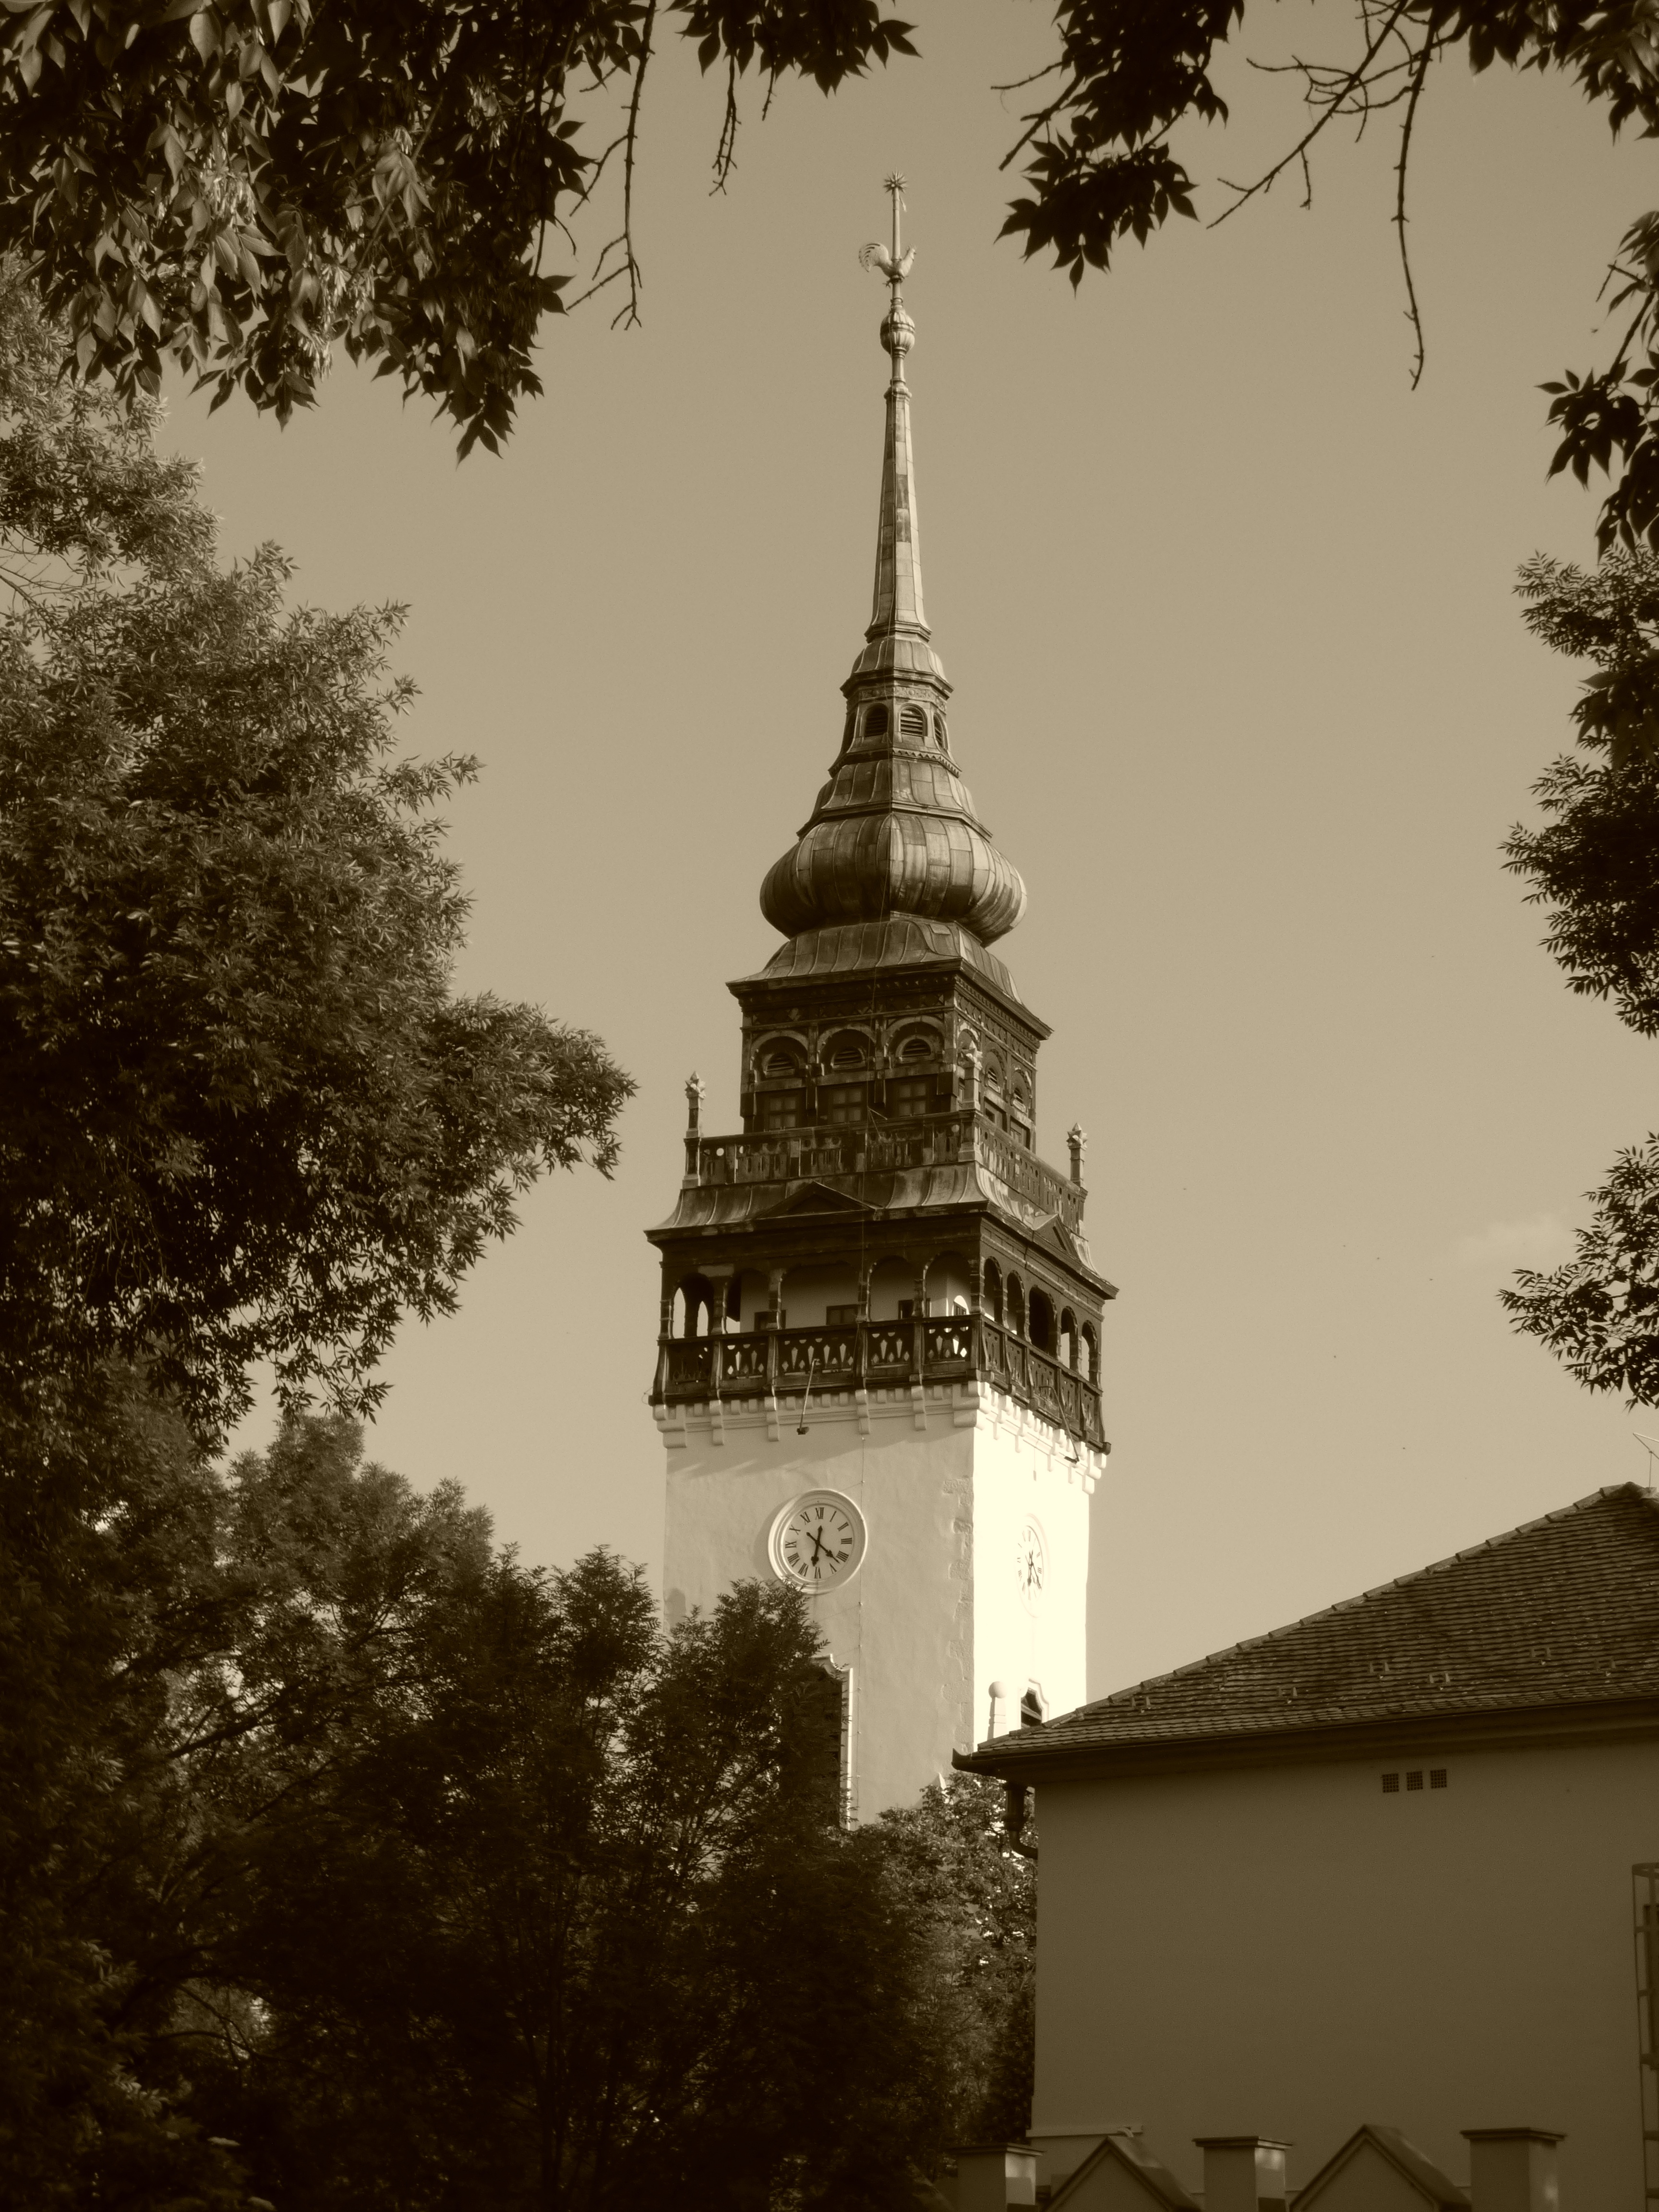
tree, black and white, house, building, city, tower, landmark, church, monochrome, place of worship, spire, steeple, church tower, monochrome photography, reformed church, tower clock, nagyk r s